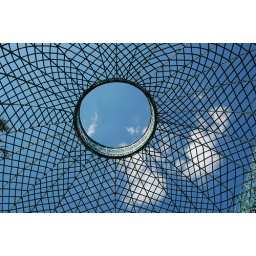
wire dome against clouds and sky at sans souci